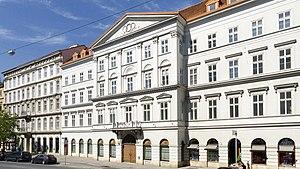
Le Palais Wenkheim est un palais urbain situé dans le quartier viennois de Leopoldstadt. Il est situé au 23 Praterstrasse et est un bâtiment classé.